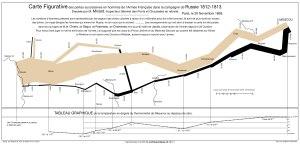
Une représentation graphique de données ou visualisation de données est un résumé visuel des données. Elle permet en un seul coup d'œil d'en saisir la tendance générale. Un des pionniers de l'usage moderne de la représentation graphique, semble avoir été Charles Joseph Minard, professeur puis super-intendant de l'École des ponts et chaussées, célèbre pour ses cartes figuratives et tableaux graphiques illustrant la campagne napoléonienne de Russie.